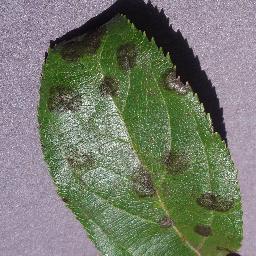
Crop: apple
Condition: scab